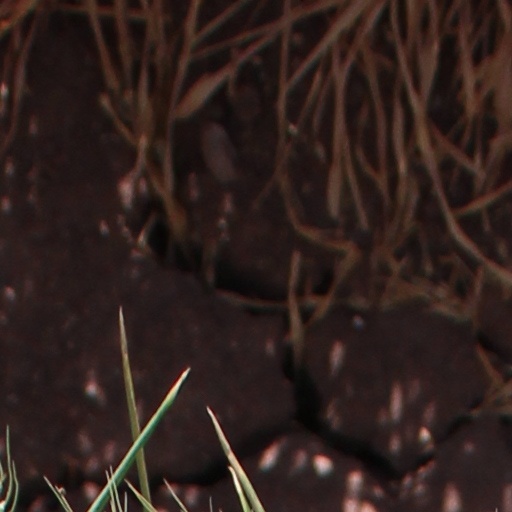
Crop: wheat